Edward Robeson Taylor

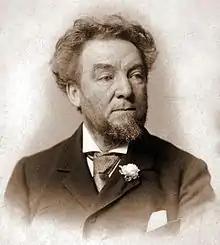

Edward Robeson Taylor (September 24, 1838 – July 5, 1923) was the 28th Mayor of San Francisco, serving from July 16, 1907, to January 7, 1910.